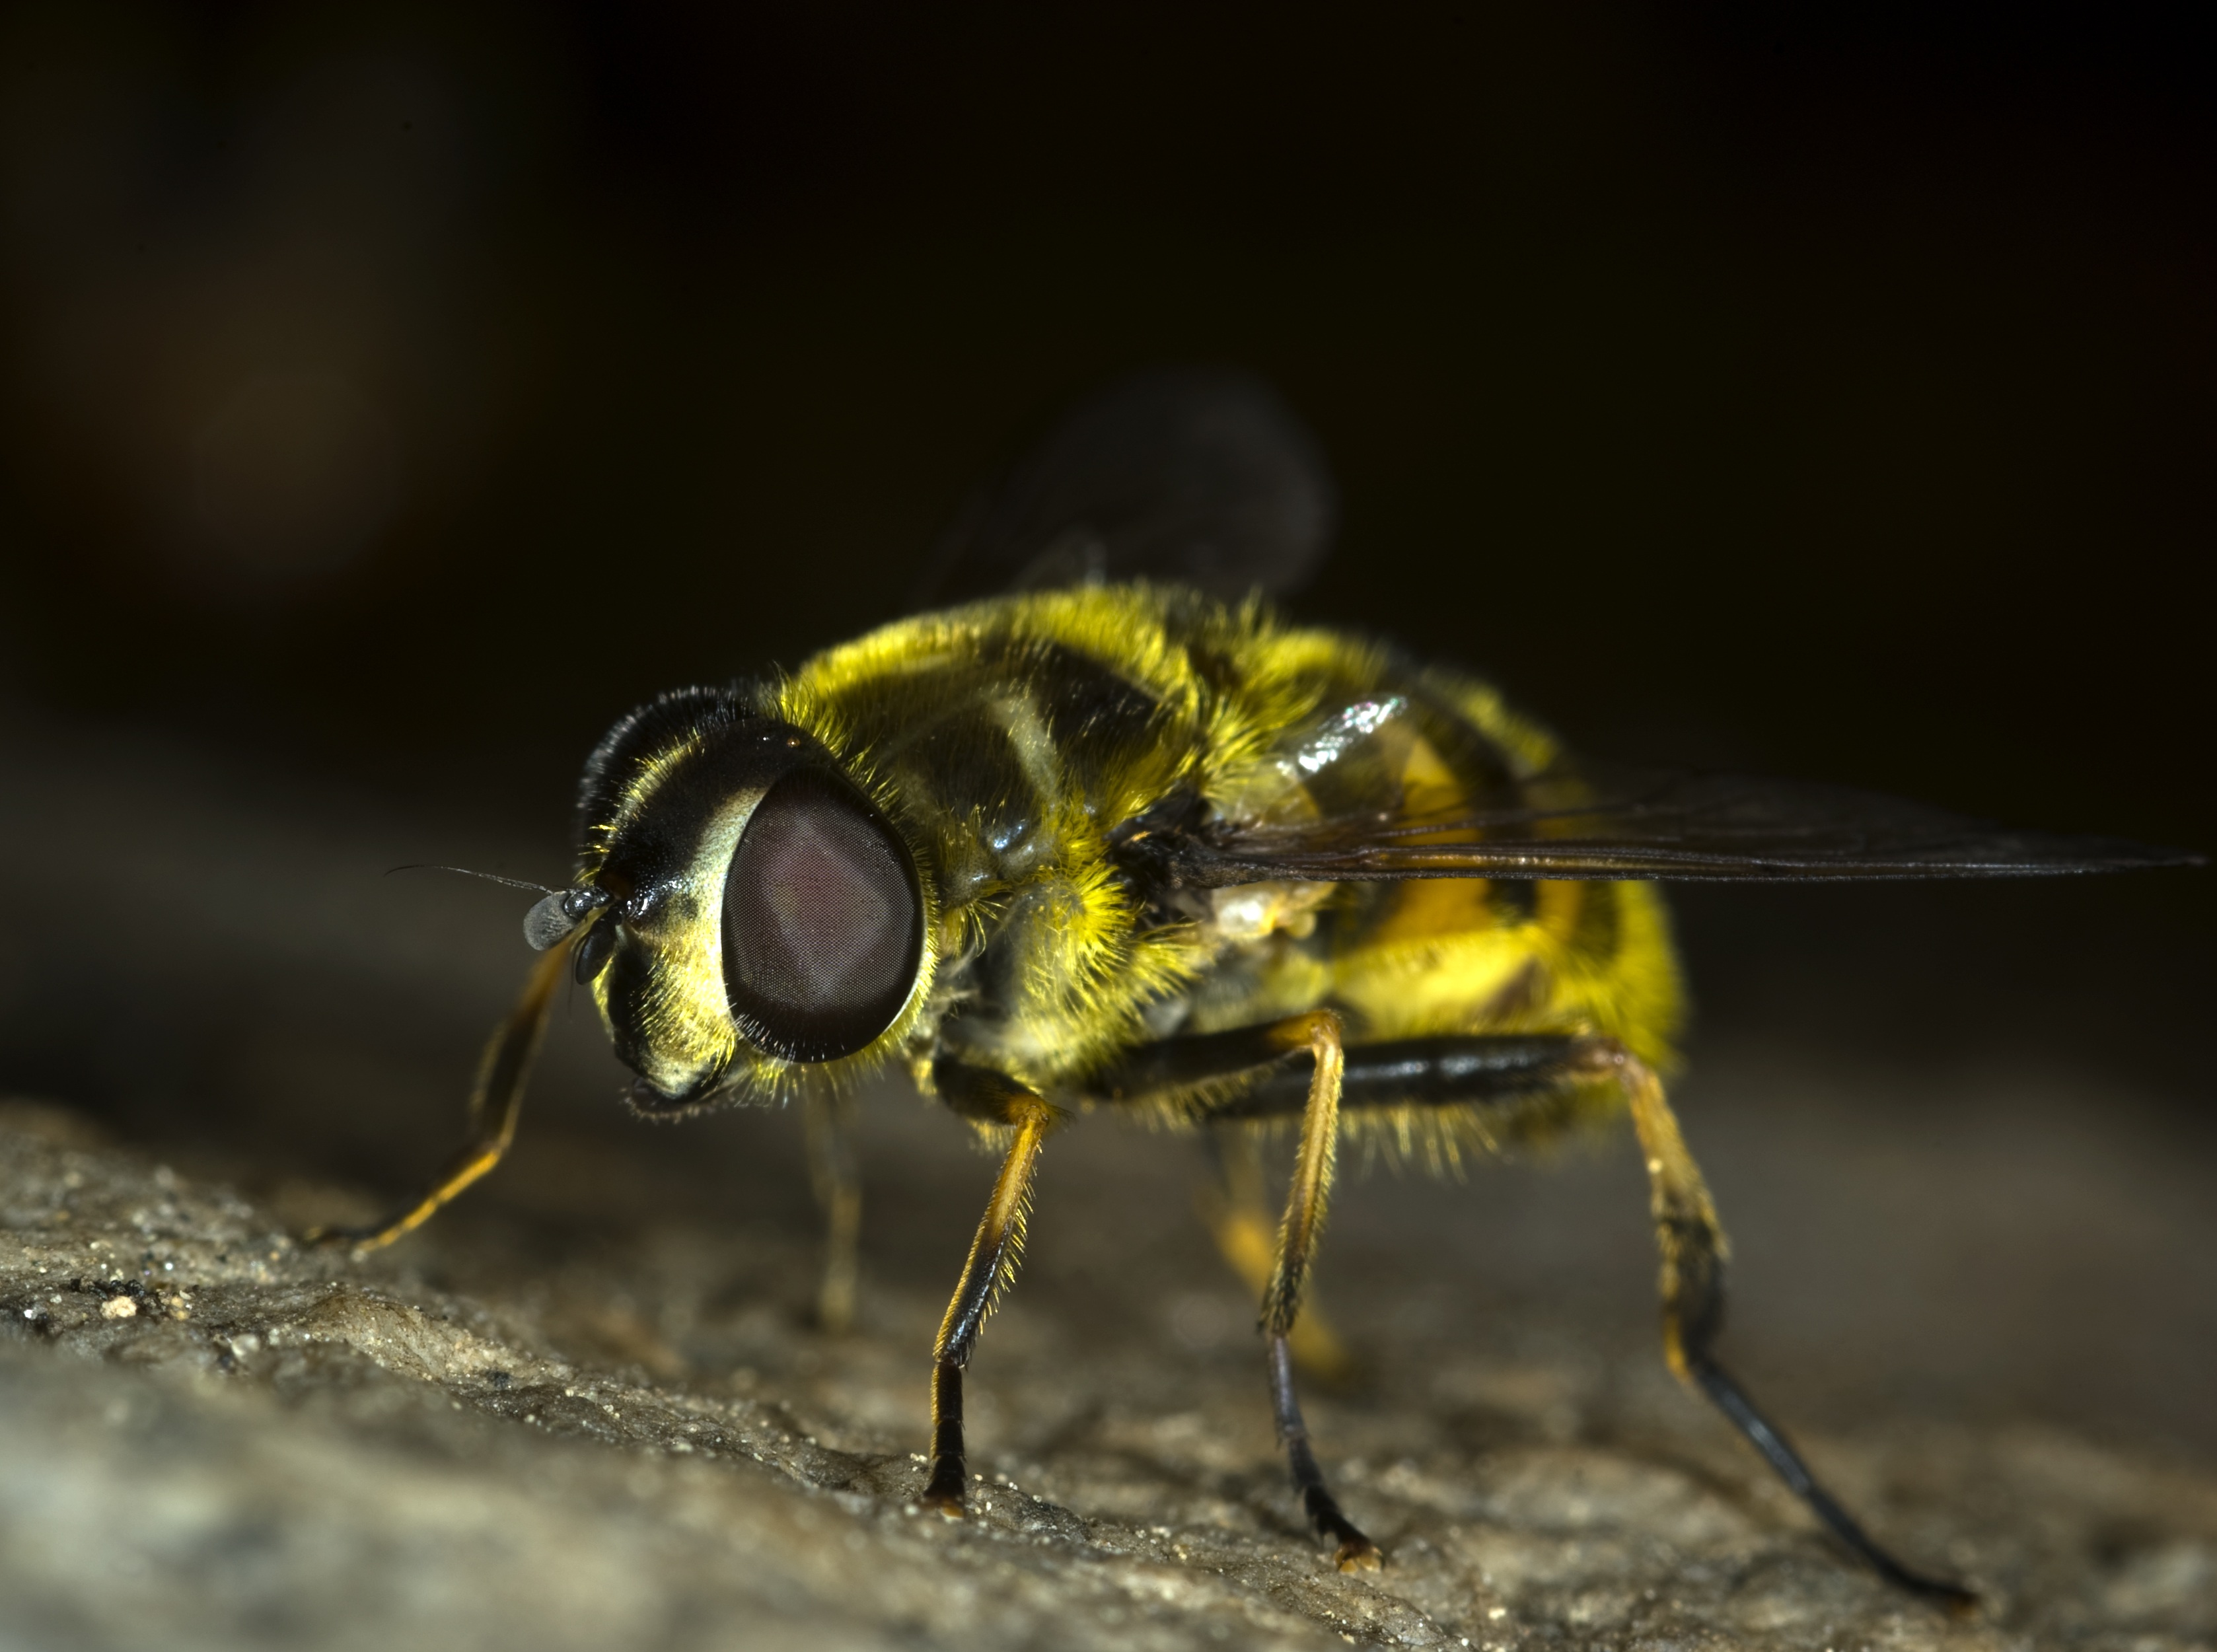
nature, photography, fly, wildlife, insect, macro, bug, fauna, invertebrate, close up, hoverfly, wasp, pest, macro photography, arthropod, membrane winged insect, myathropa florea